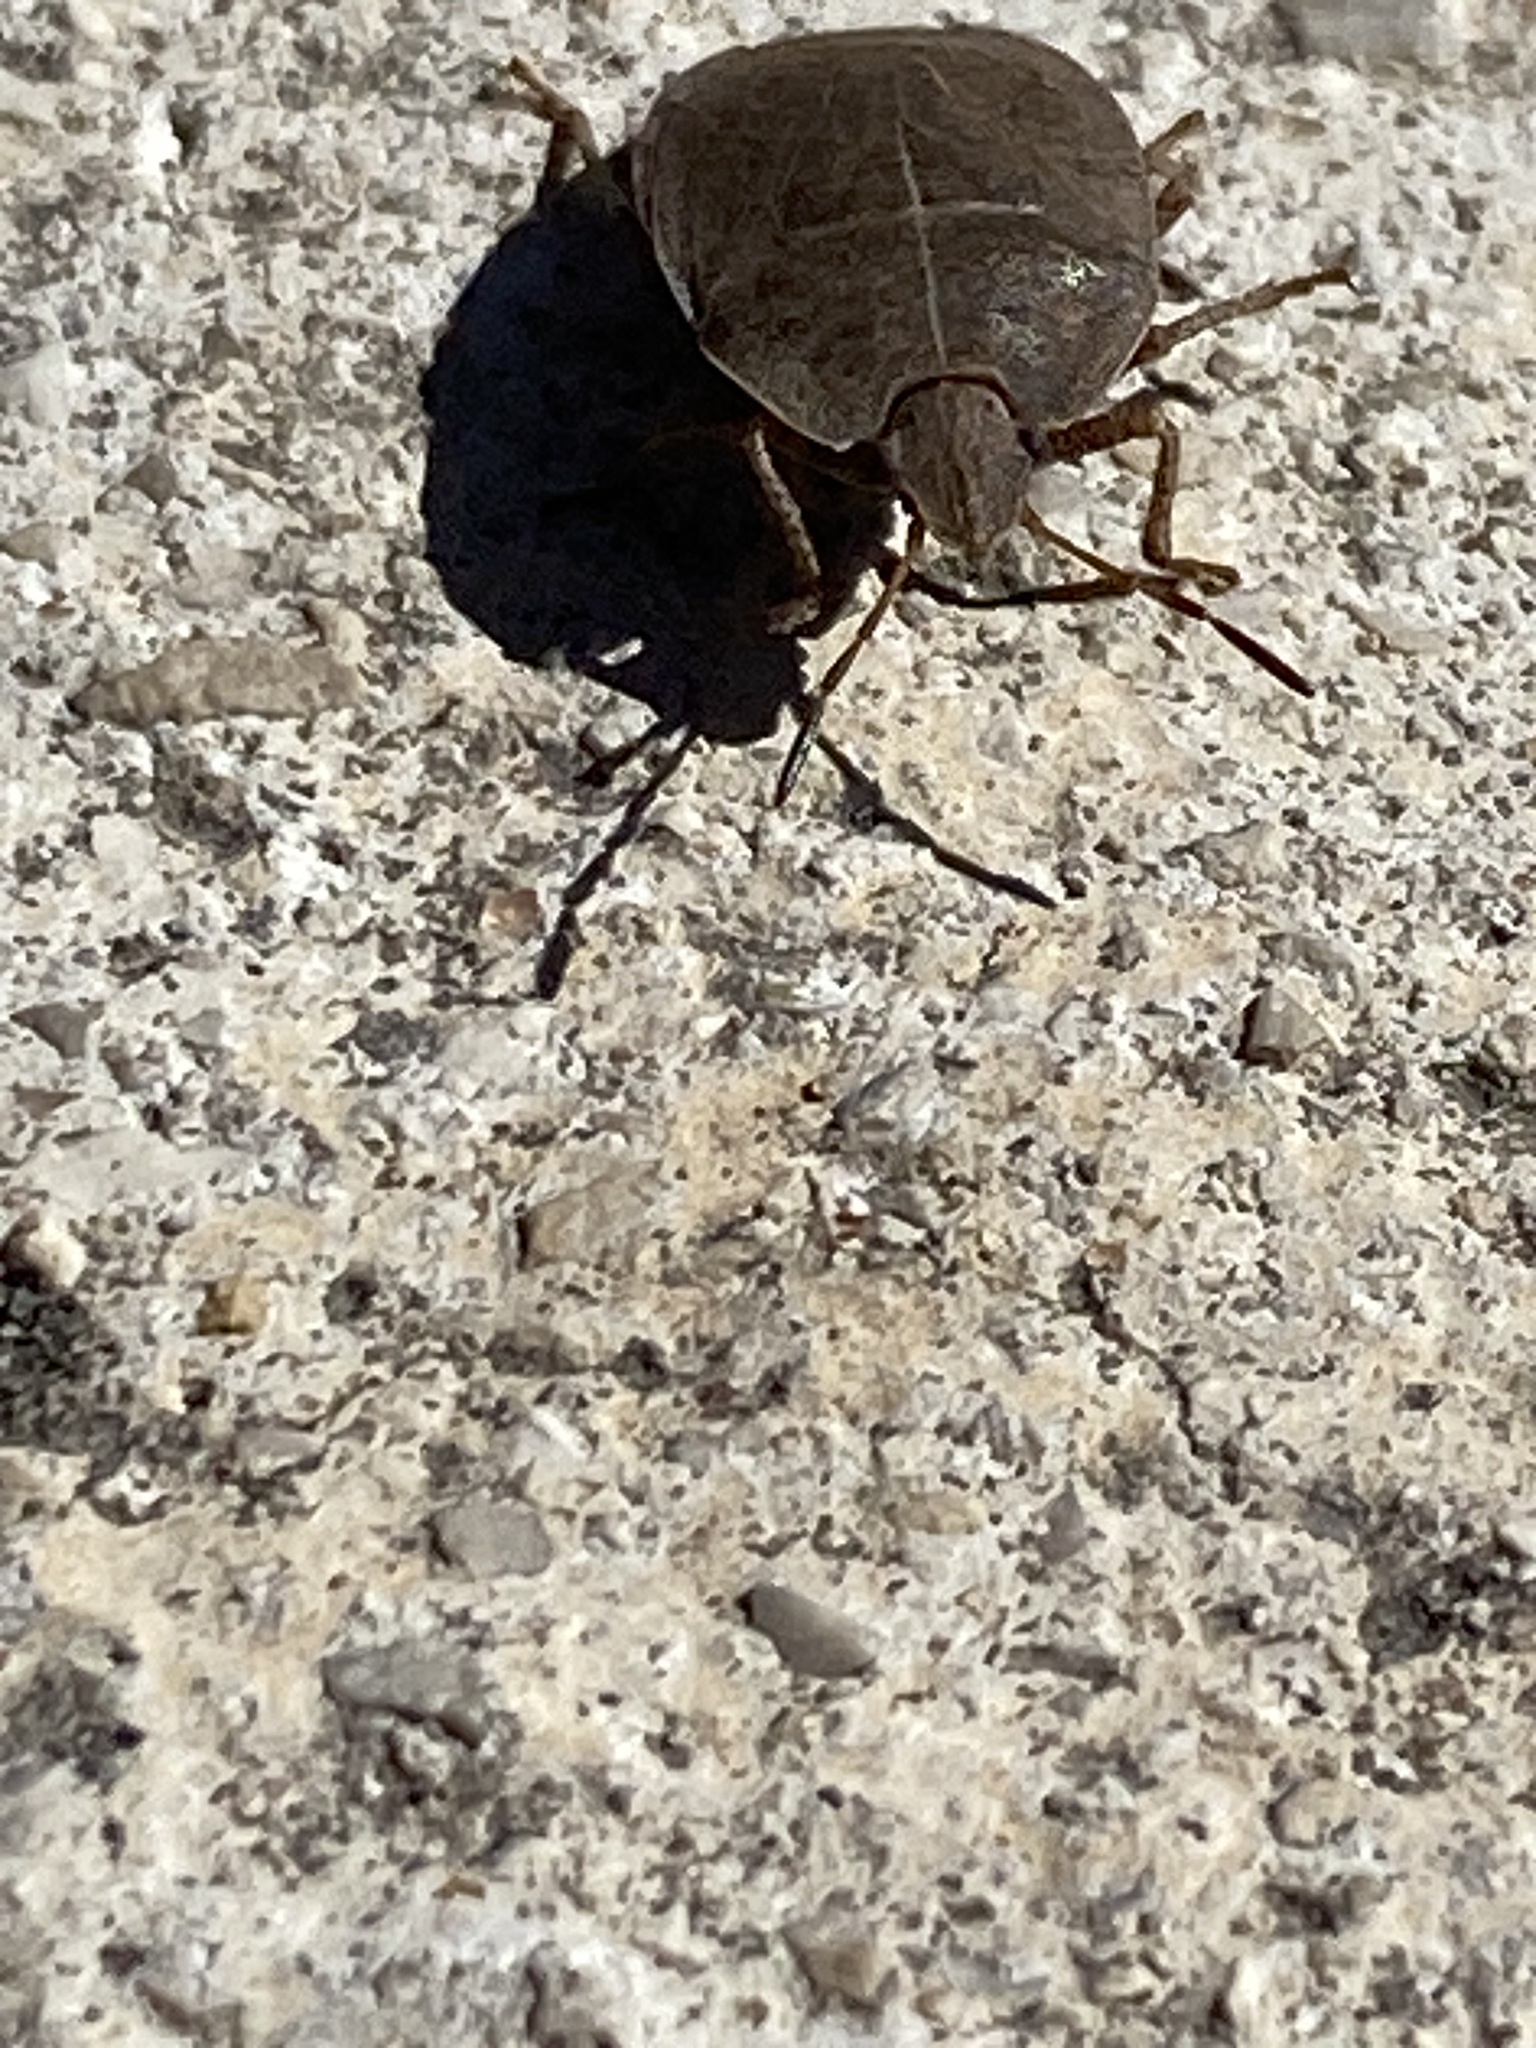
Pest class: stink_bug